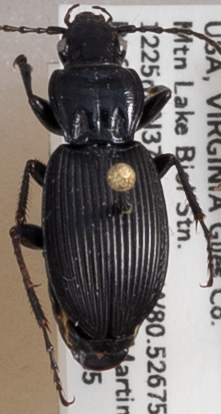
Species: Pterostichus lachrymosus
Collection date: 2018-06-05
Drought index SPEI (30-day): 0.552
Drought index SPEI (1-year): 0.47
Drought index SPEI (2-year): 0.63